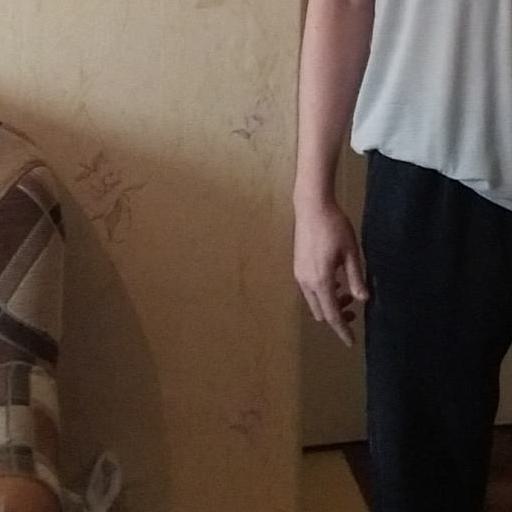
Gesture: no_gesture